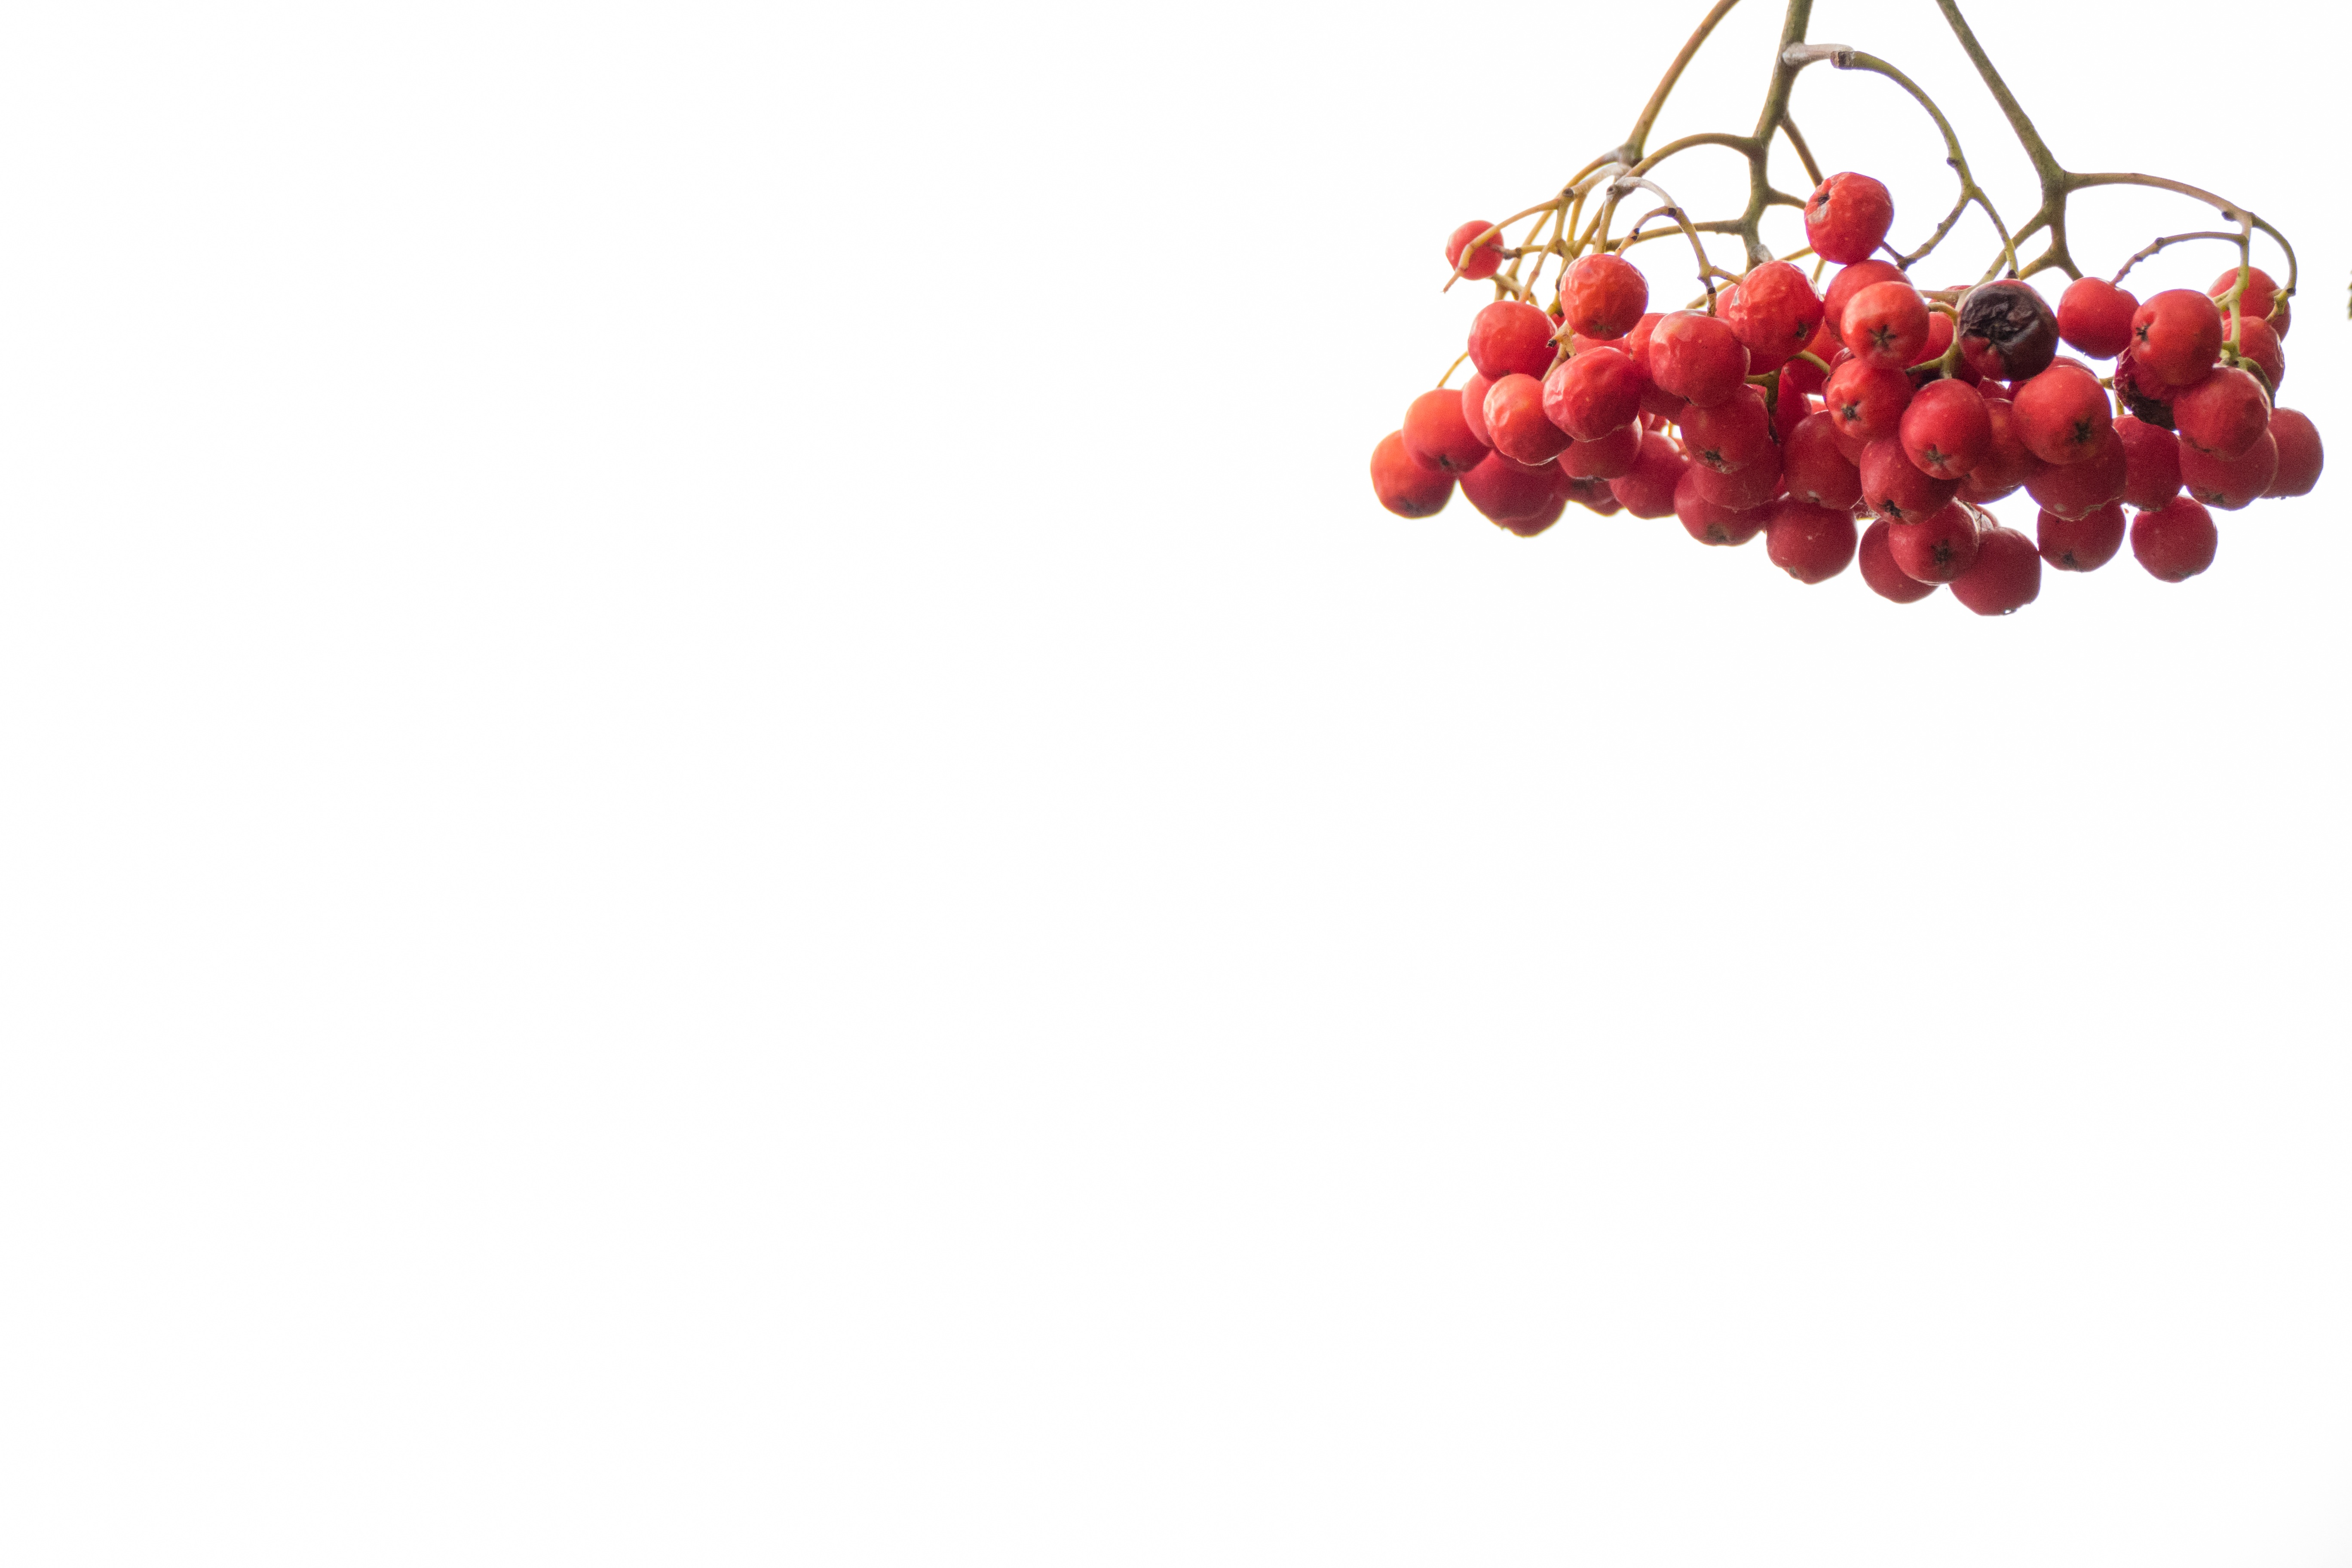
tree, nature, plant, fruit, berry, flower, petal, environment, food, produce, berries, berry red, flowering plant, land plant